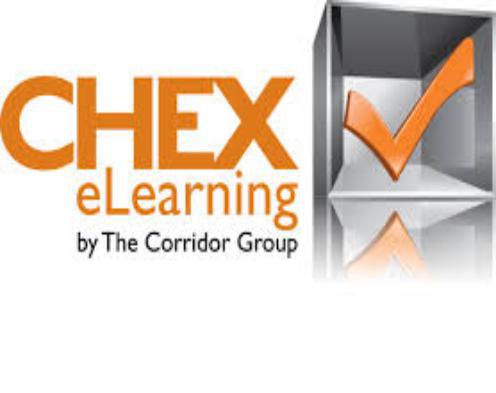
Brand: Chex
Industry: Food